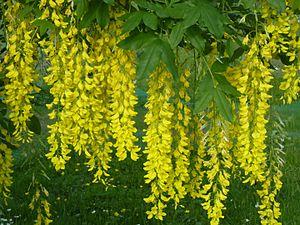
Laburnum x watereri au Jardin des plantes. Muséum national d'Histoire naturelle. 75005 Paris, Ile de France, France.
Laburnum est un genre de plantes arbustives de la famille des Fabaceae. Ses espèces sont parfois appelées « cytises ».